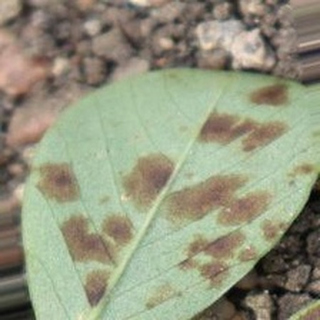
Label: groundnut_rust